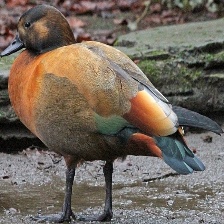
Species: RUDDY SHELDUCK
Scientific name: TADORNA FERRUGINEA
ImageNet parent category: drake